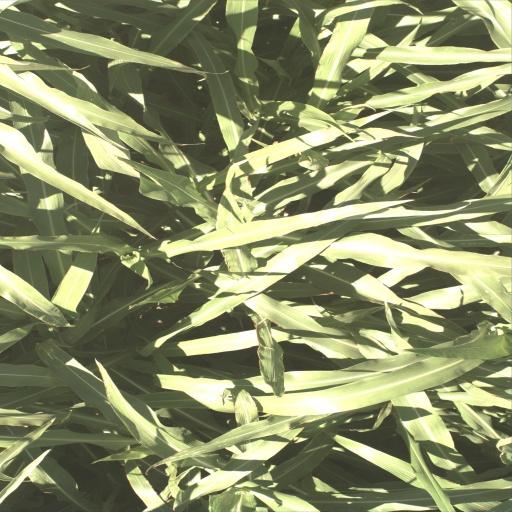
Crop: sorghum